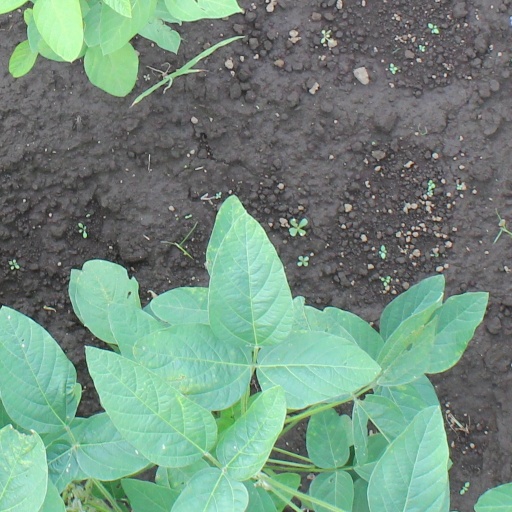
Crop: soybean